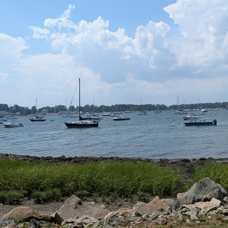
Label: nature